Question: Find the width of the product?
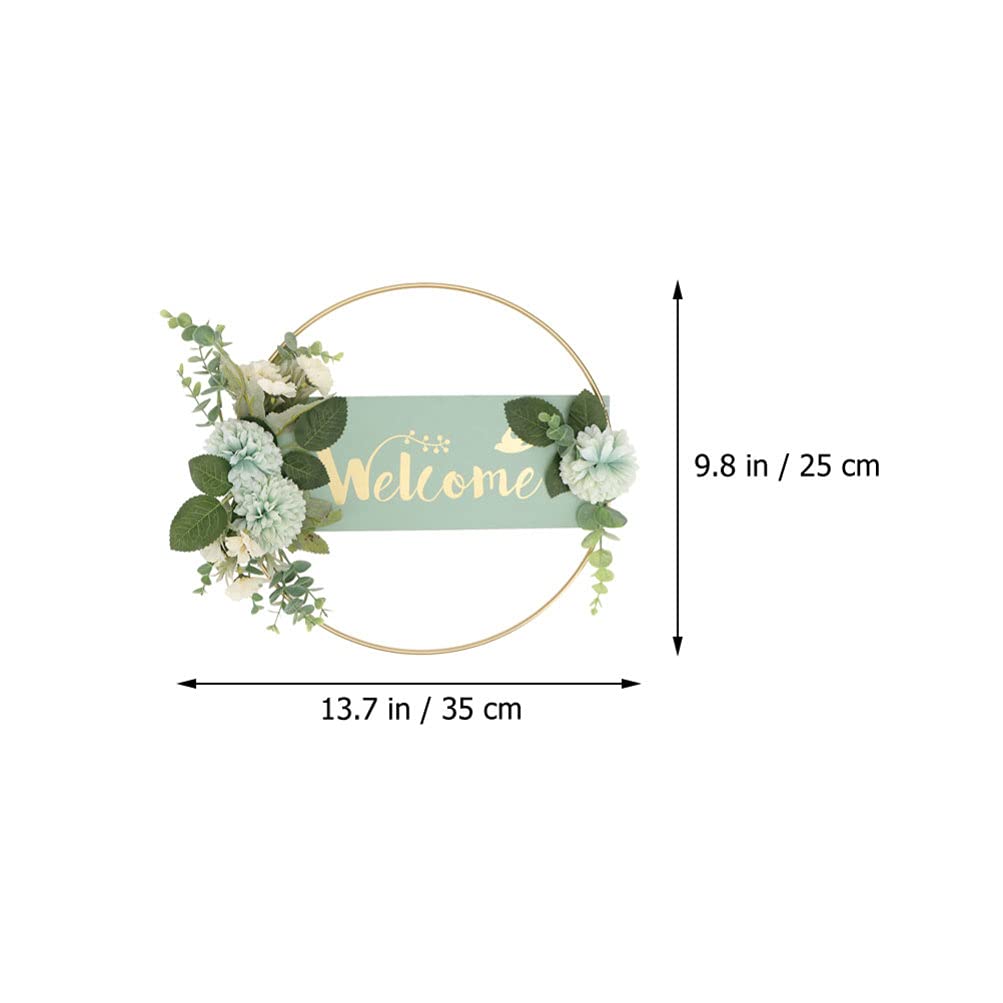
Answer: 13.7 inch